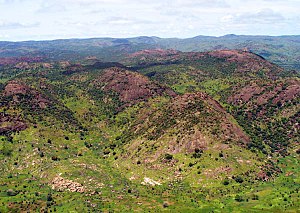
Nuba Bjergene
Nuba Bjergene
Nuba Bjergene er et område beliggende i det sydlige Sydkordofan i Sudan med grænse til Sydsudan. Bjergene dækker et areal omkring 64 km i bredden og 140 km i længden, og er op til 910 meter højere end den omgivende slette. Bjergene strækker sig over et område på omkring 6.200 km². kvadratkilometer.